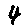
Label: 4